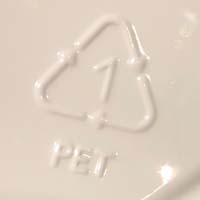
Plastic recycling code class: 1_polyethylene_PET